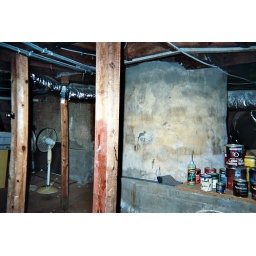
The house just isn't for us if it doesn't have an anachronistic device for water storage under the house.